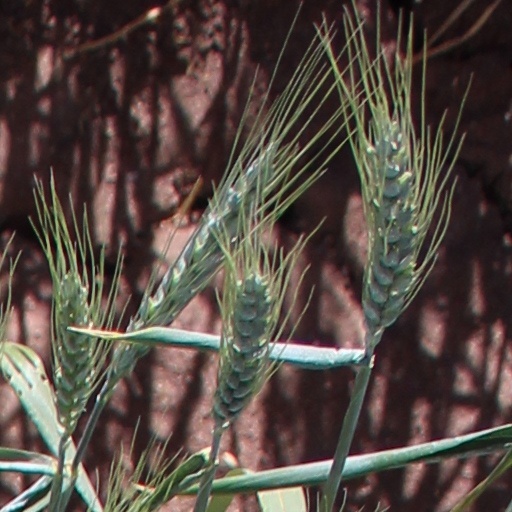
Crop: wheat